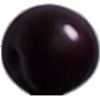
Label: Cherry Wax Black 1